The Wedding Unplanner

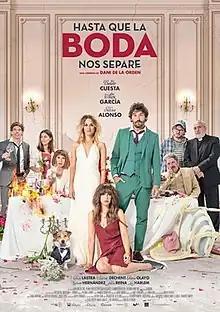
Theatrical release poster

The Wedding Unplanner is a 2020 Spanish comedy film directed by Dani de la Orden consisting of a remake of the 2017 French film "". It stars Belén Cuesta, Álex García and Silvia Alonso alongside Adrián Lastra, Antonio Dechent, Gracia Olayo, Mariam Hernández, Salva Reina and Leo Harlem.